Cas Anvar

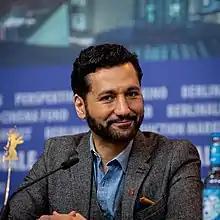
Anvar in 2019

Cas Anvar (born 15 March 1966) is a Canadian actor known for his role in the SyFy/Amazon Prime Video science fiction television series "The Expanse".